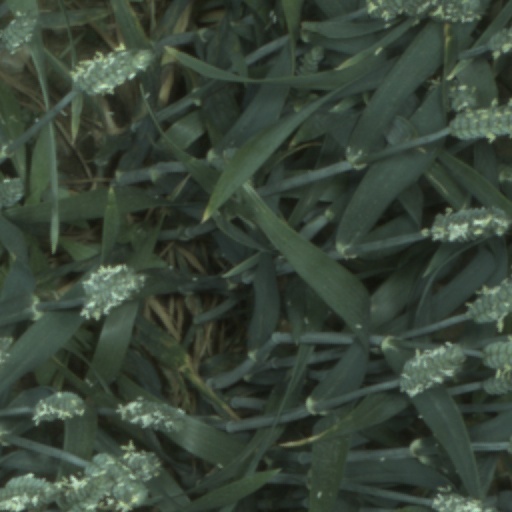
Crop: wheat